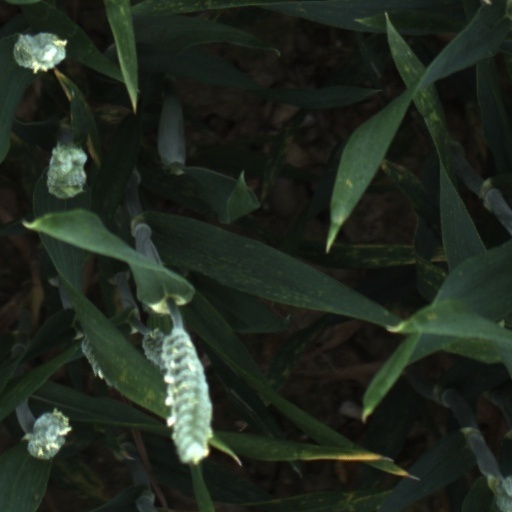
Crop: wheat